Ray Wylie Hubbard

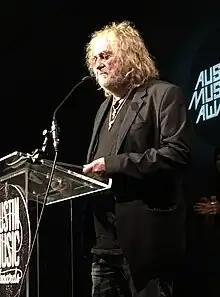
Hubbard receiving the "Songwriter of the Year" award at the 2018 Austin Music Awards

Hubbard was born on November 13, 1946, in Soper, Oklahoma. His family moved to Oak Cliff in southwest Dallas in 1954. He attended W. H. Adamson High School with Michael Martin Murphey, Larry Groce, B. W. Stevenson, and Owen Temple. Hubbard graduated in 1965 and enrolled in North Texas State University (now the University of North Texas) in Denton as an English major. He spent the summers in Red River, New Mexico, playing folk music in hootenannies with a trio known as Three Faces West.